Henri Matisse

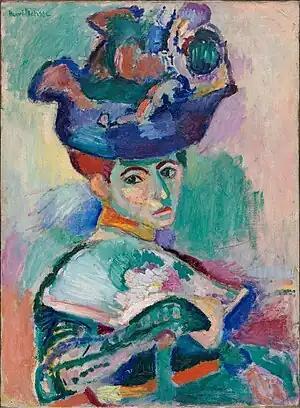
"Woman with a Hat", 1905. San Francisco Museum of Modern Art

With the model Caroline Joblau, he had a daughter, Marguerite, born in 1894. In 1898, he married Amélie Noellie Parayre; the two raised Marguerite together and had two sons, Jean (born 1899) and Pierre (born 1900). Marguerite and Amélie often served as models for Matisse.